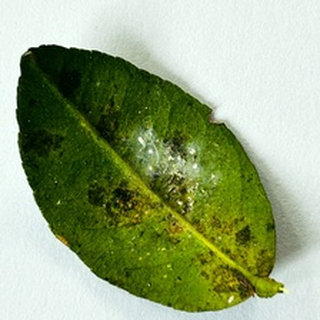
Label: lemon_bacterial_blight